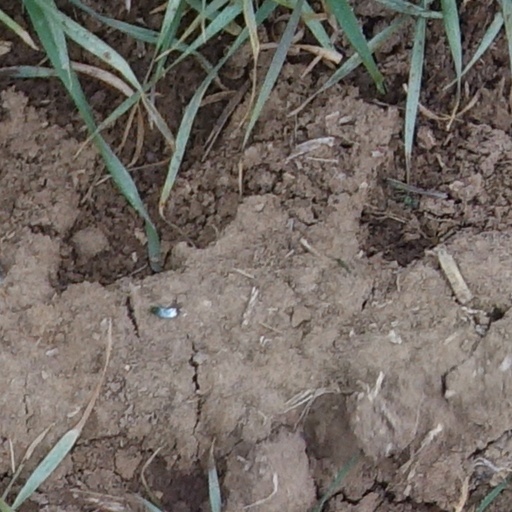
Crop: wheat